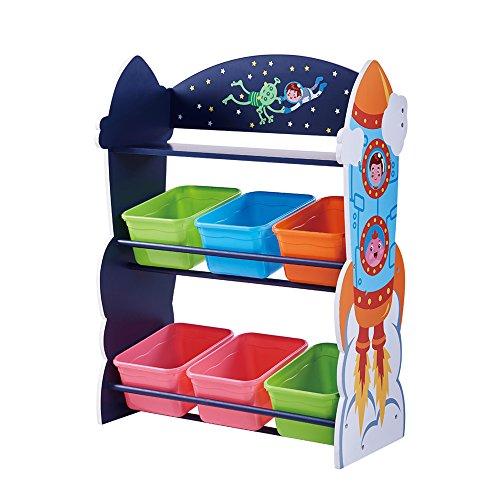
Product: Fantasy Fields - Outer Space Kids' Toy Organizer with 6 Storage Bins, Blue
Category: Baby Products | Nursery | Furniture | Storage & Organization | Toy Chests & Organizers
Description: Interchangeable bins- Removable toy storage bins for playtime and easy cleanup.
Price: $159.99
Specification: ProductDimensions:23.8x11x32inches|ItemWeight:15.4pounds|ShippingWeight:19pounds(Viewshippingratesandpolicies)|ASIN:B07DCRCDBC|Itemmodelnumber:TD-12695A|Manufacturerrecommendedage:36months-12years